Northumbria University

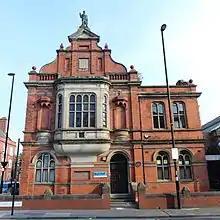
Burt Hall

City Campus West is home to the Schools of Arts & Social Sciences, Built & Natural Environment, Computing, Engineering & Information Sciences and Life Sciences. Also located on this campus is the University Library, Students' Union building and Sport Central, a £31m sports facility for students, staff and the community which opened in 2010.